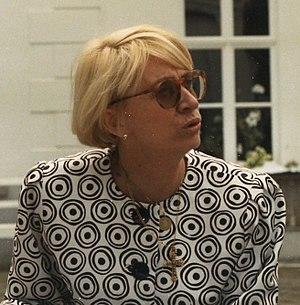
Françoise Mallet-Joris, nom de plume de Françoise Lilar, née le 6 juillet 1930 à Anvers et morte le 13 août 2016 à Bry-sur-Marne, est une femme de lettres belge et française, écrivain de renom et membre de l'Academie Goncourt de 1971 à sa démission en 2011.